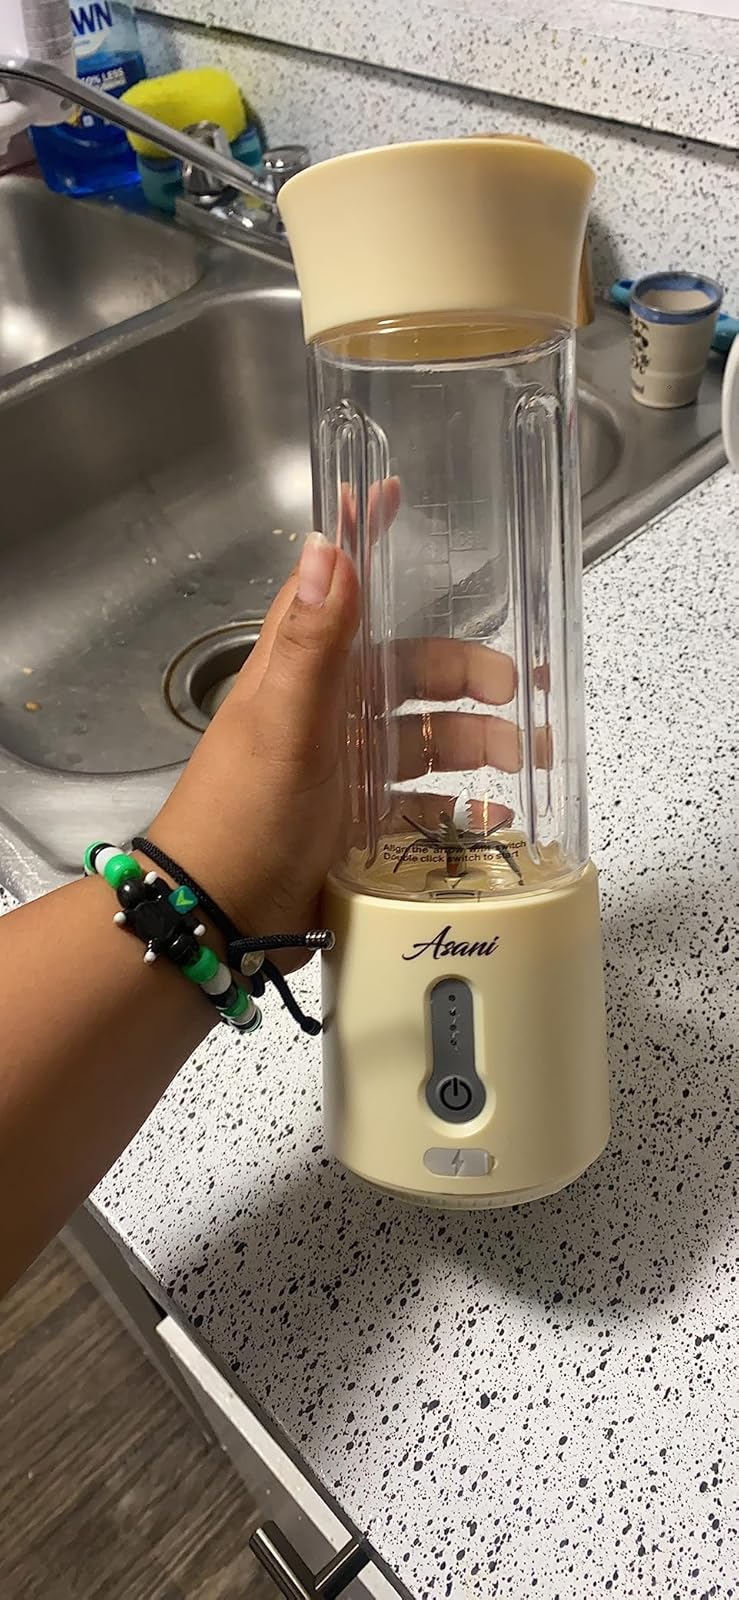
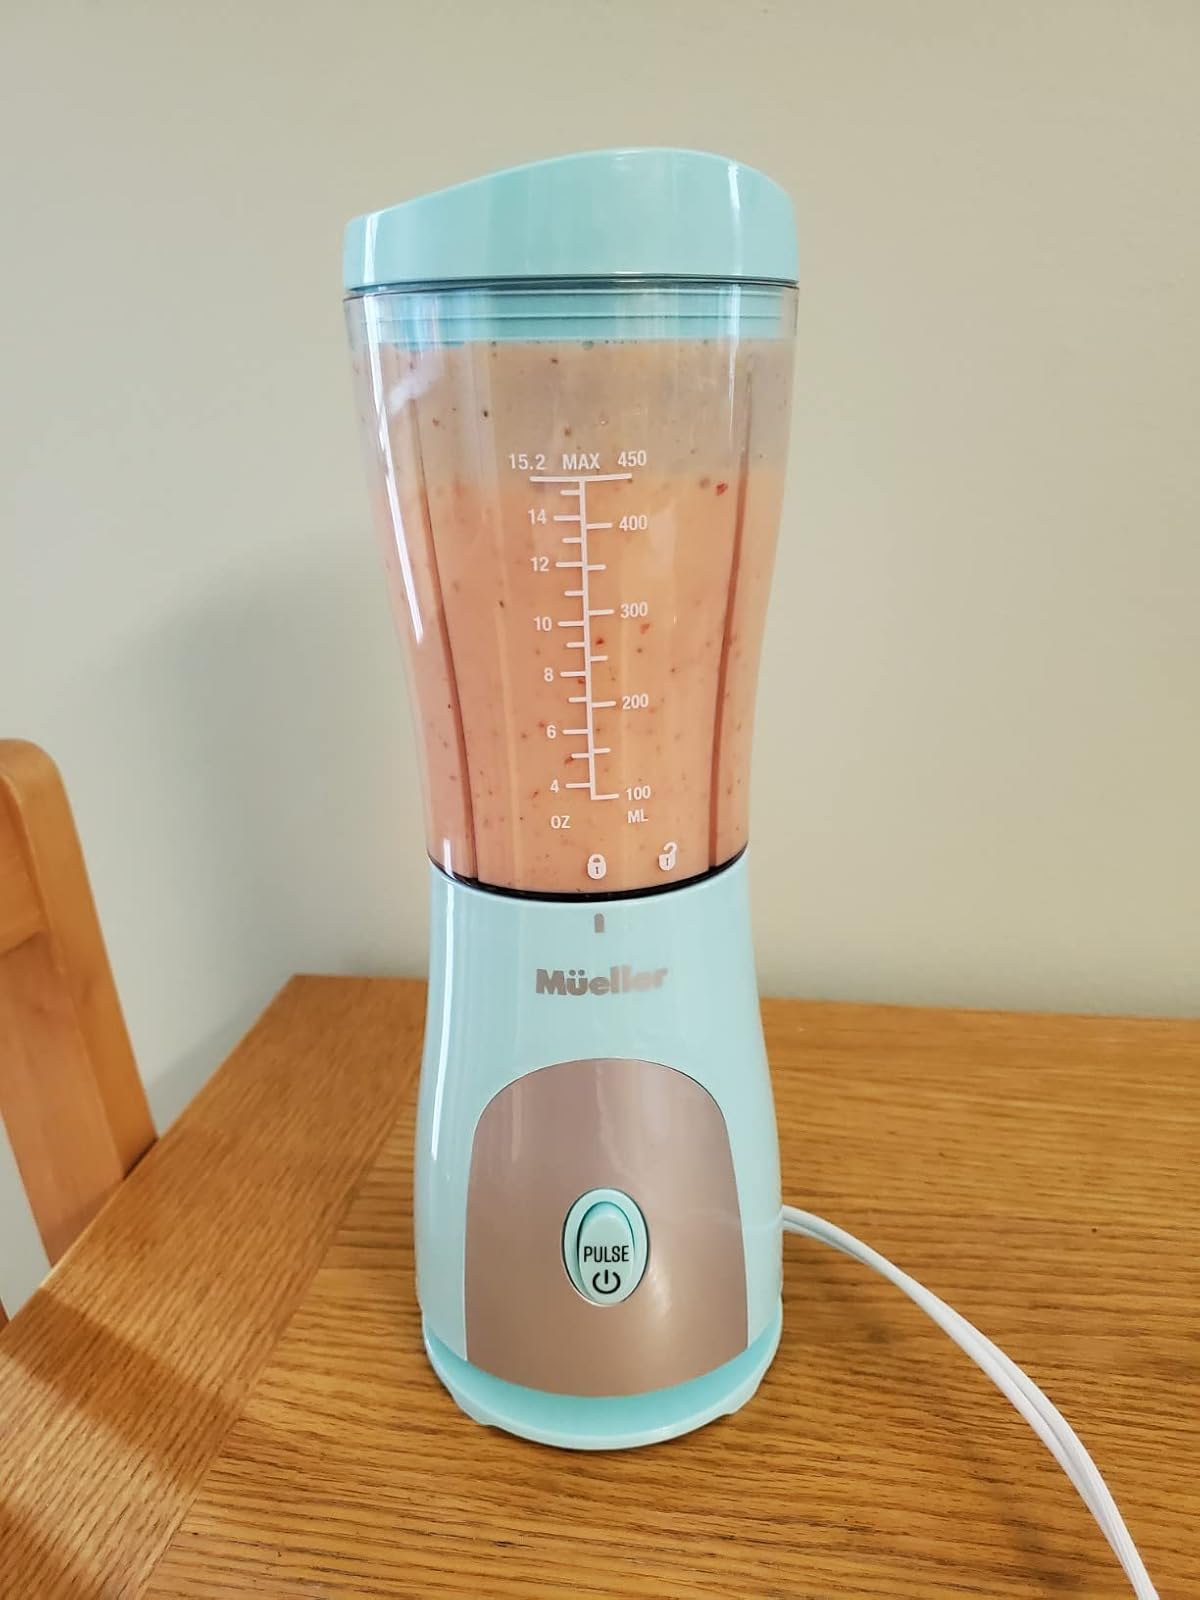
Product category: items_blender
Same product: no